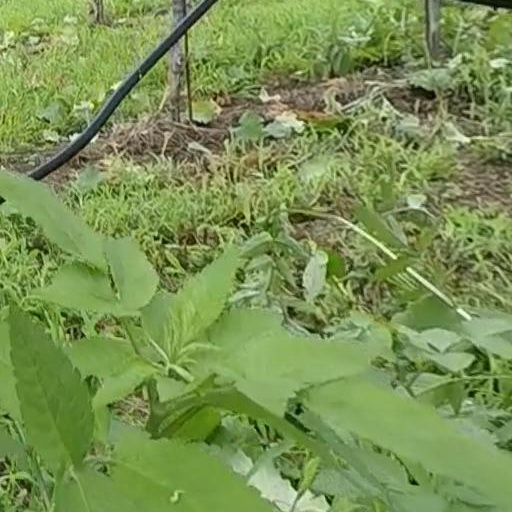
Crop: grape